Tower Hill

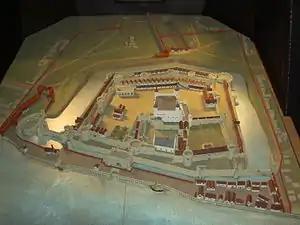
Scale model of the Tower of London showing the Bulwark Gate and bastion to the left

No. 7 of the original 31 Tower Liberty boundary markers is sited at the bottom of the steps linking Gloucester Court to Tower Hill Terrace and no. 8 is positioned at the base of the circular concrete air duct adjoining Tower Hill.